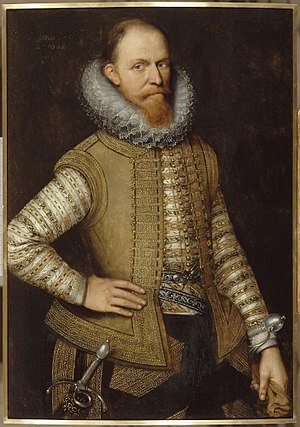
Morits af Oranien
Morits af Oranien, malet af Michiel Jansz van Mierevelt
Morits, fyrste af Oranien og greve af Nassau-Dillenburg var statholder i republikken Forenede Nederlande fra 1585 til sin død. Han var søn af Vilhelm den Tavse.